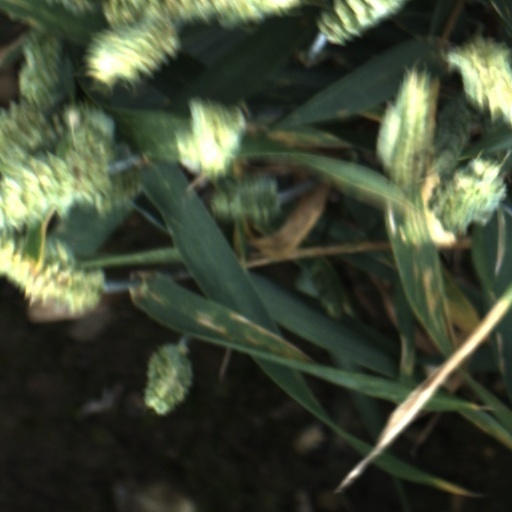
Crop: wheat